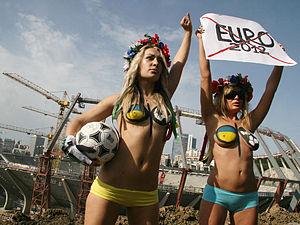
Inna Shevchenko ou Inna Chevtchenko, née le 23 juin 1990 à Kherson, est une militante féministe ukrainienne. Elle est une figure majeure du mouvement Femen.
Femen est un groupe féministe d'origine ukrainienne, fondé à Kiev en 2008 par Anna Hutsol, Oksana Chatchko et Oleksandra Shevchenko. Le mouvement est actuellement représenté dans huit pays. Sa présidente à l'international est Inna Shevchenko.
Le championnat d'Europe de football 2012, communément abrégé en Euro 2012, est la quatorzième édition du Championnat d'Europe de football, compétition organisée par l'UEFA et rassemblant les meilleures équipes masculines européennes. Il se déroule en Pologne et en Ukraine du 8 juin au 1ᵉʳ juillet 2012. Le match d'ouverture se joue dans le tout nouveau stade national de Varsovie en Pologne et la finale a lieu au stade olympique de Kiev en Ukraine.